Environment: lab
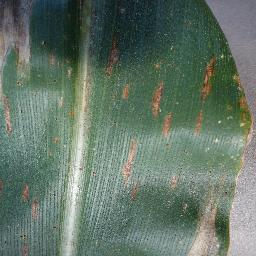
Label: gray_leaf_spot